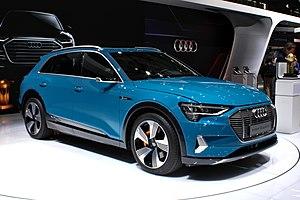
L'Audi e-tron Quattro est un grand SUV électrique commercialisé par le constructeur automobile allemand Audi à partir de 2019. Il est le premier modèle 100 % électrique du constructeur aux anneaux.
L'e-tron est la dénomination donnée à plusieurs automobiles et concept cars, électriques ou hybrides, du constructeur automobile allemand Audi.